AC power plugs and sockets: British and related types

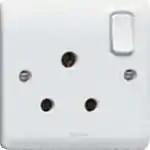
15 A switched socket-outlet to BS 546

This plug corresponds to Type D in the IEC table. In the UK it was used for moderate sized appliances, either on its own 5 A circuit or on a multi socket 15 A circuit, and also on many adaptors (both multi socket 5 A adaptors and adaptors that also had 15 A pins). This 5 A plug, along with its 2 A cousin, is sometimes used in the UK for centrally switched domestic lighting circuits, in order to distinguish them from normal power circuits; this is quite common in hotel rooms. This plug was also once used in theatrical installations for the same reasons as the 15 A model below.